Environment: lab
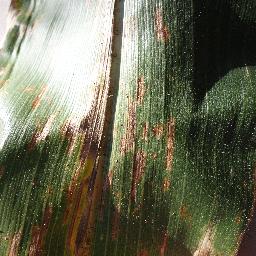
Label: gray_leaf_spot